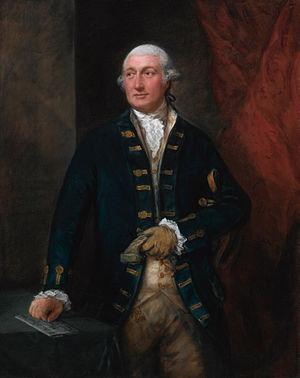
Thomas Graves, 1ᵉʳ baron Graves, est un amiral et administrateur colonial britannique.
Cette page fournit une liste chronologique de tableaux du peintre anglais Thomas Gainsborough